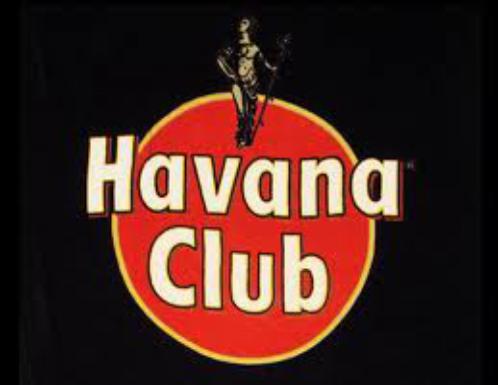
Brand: Havana Club
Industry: Necessities